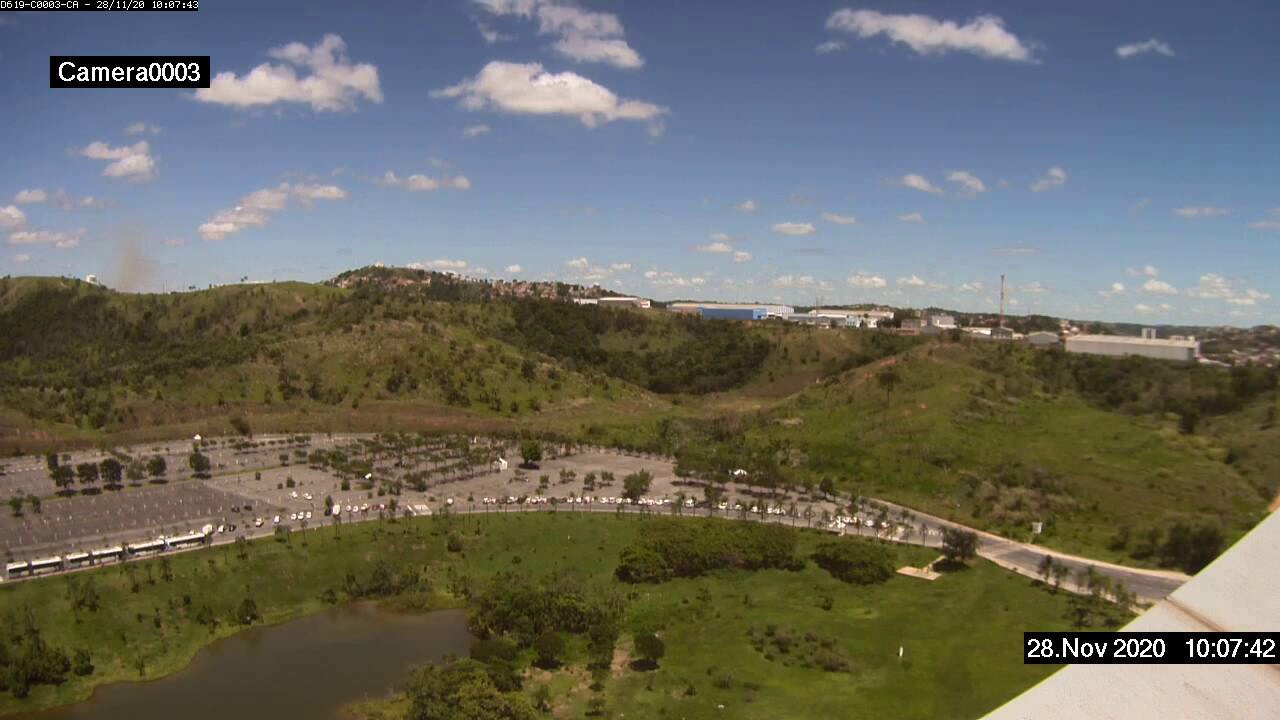
Fire: no
Smoke: yes